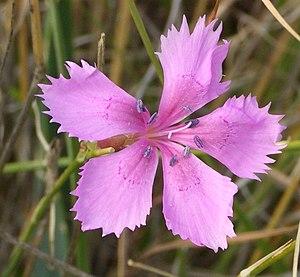
L'œillet commun ou œillet des fleuristes, œillet giroflé, œillet Chabaud, est une espèce de plantes herbacées de la famille des Caryophyllaceae. Ses cultivars innombrables sont produits comme plantes ornementales pour leurs fleurs de couleurs variées, blanches, roses ou rouges.